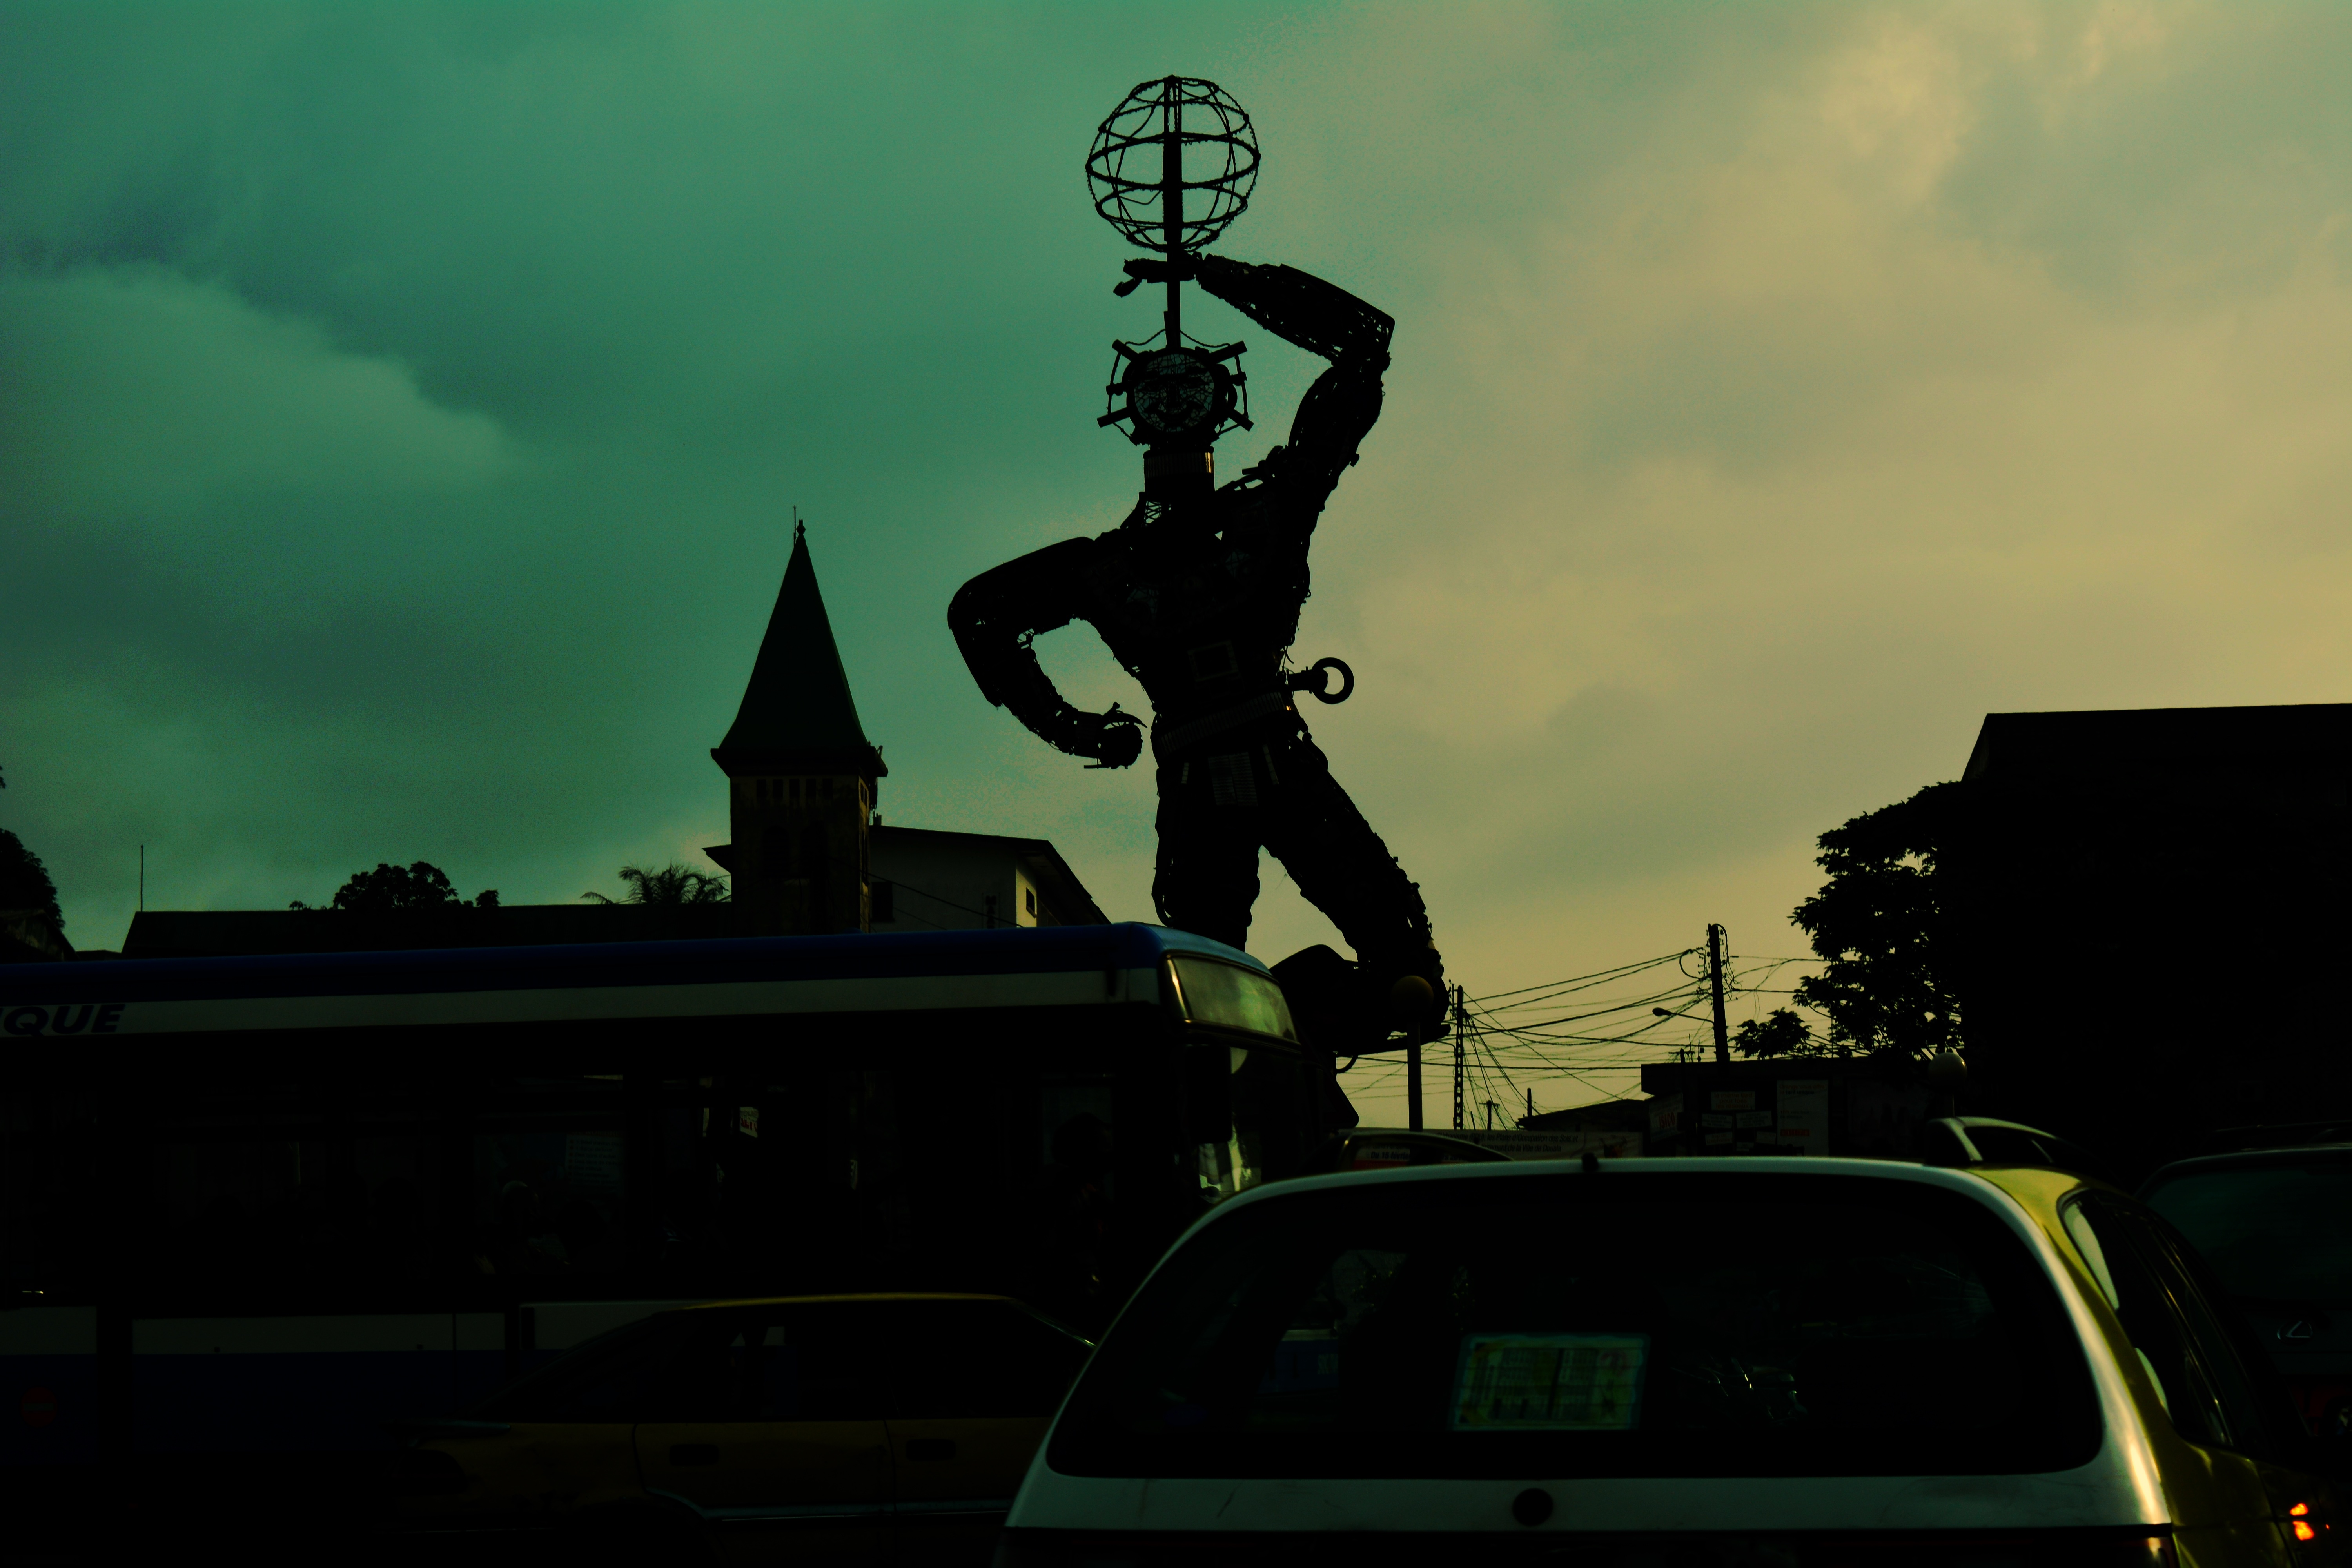
silhouette, light, monument, statue, evening, darkness, art